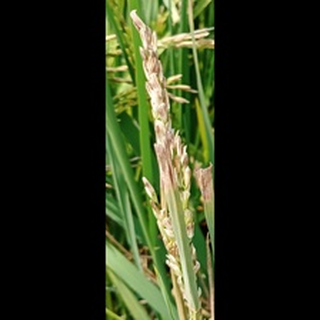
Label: diseased_rice